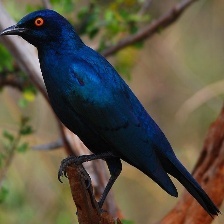
Species: CAPE GLOSSY STARLING
Scientific name: LAMPROTORNIS NITENS